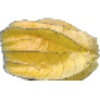
Label: Physalis with Husk 1